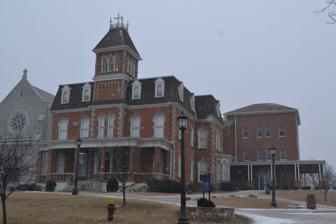
Building: Price Villa
Country: United States of America
Year built: 1872
Historic house in Kansas, United States United States historic place Price Villa U.S. National Register of Historic Places The Price Villa in 2018 Location 801 South 8th Street, Atchison, Kansas Coordinates 39°33′13″N 95°07′30″W / 39.55361°N 95.12500°W / 39.55361; -95.12500 ( Price Villa ) Area 1 acre (0.40 ha) Built 1872 ( 1872 ) Architectural style Renaissance NRHP reference No. 72000487 Added to NRHP March 16, 1972 The Price Villa is a historic house in Atchison, Kansas . It was built in 1872 for John M. Price, a politician. It was acquired by the Benedictine Sisters of Mount St. Scholastica in 1877, and it became home to Mount St. Scholastica College 's Music department. The house was designed by architects Thomas Wise and F. W. MeLaughlif in the Renaissance style . It has been listed on the National Register of Historic Places since March 16, 1972. References